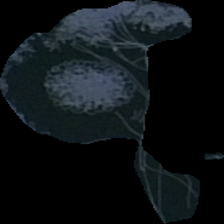
View: back
Type: T-shirt
Category: Ladies
Brand: Not in the list
Brand text on label: maya
Colors: Black, Grey
Material: ?
Pattern: Other
Cut: Regular
Size: onesize
Season: All
Damage location: middle center
Damage 2 location: middle center
Price range: 50-100
Recommended usage: Reuse
Description: svart t-shirt med blommor och andra mönster på